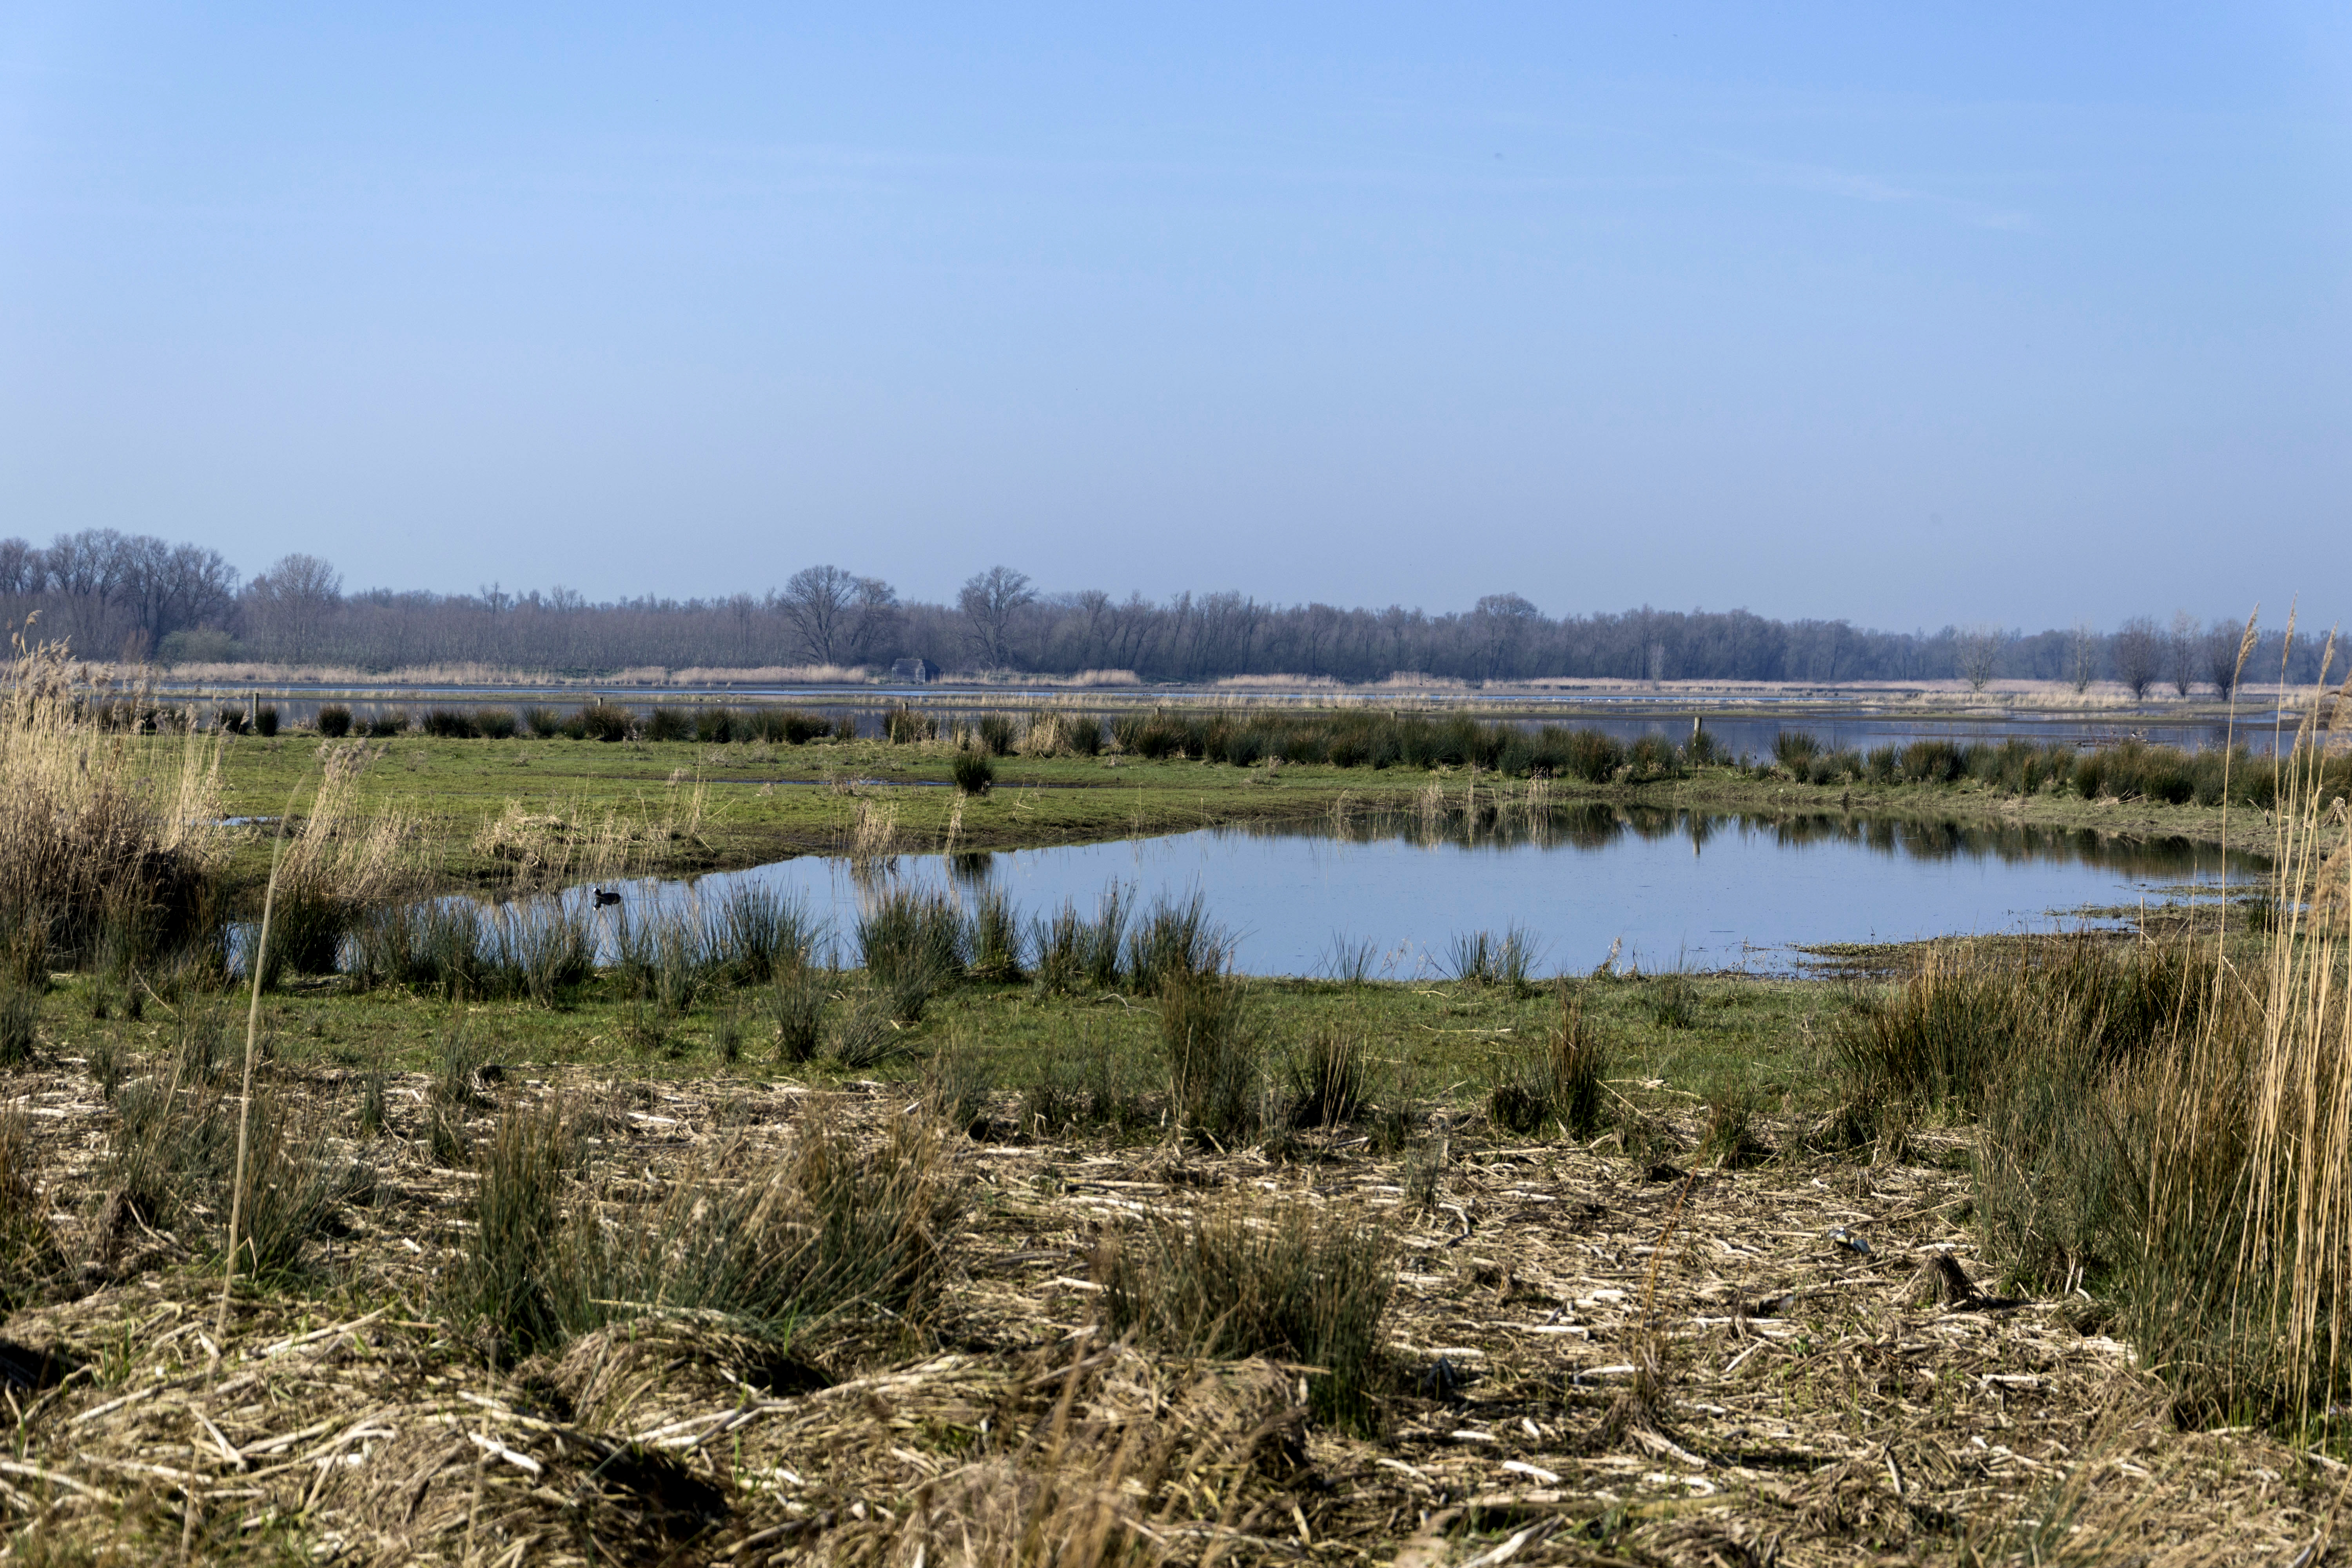
nature, outdoor, marsh, swamp, wilderness, photography, prairie, lake, pond, reservoir, nikon, nederland, netherlands, zuidholland, outdoorphotography, wetland, bog, floodplain, habitat, loch, ecosystem, tundra, paulvandevelde, pdvandevelde, padagudaloma, natuurfotografie, dordrecht, biesbosch, tongplaat, nederlandinfotos, hollandse, nature reserve, natural environment